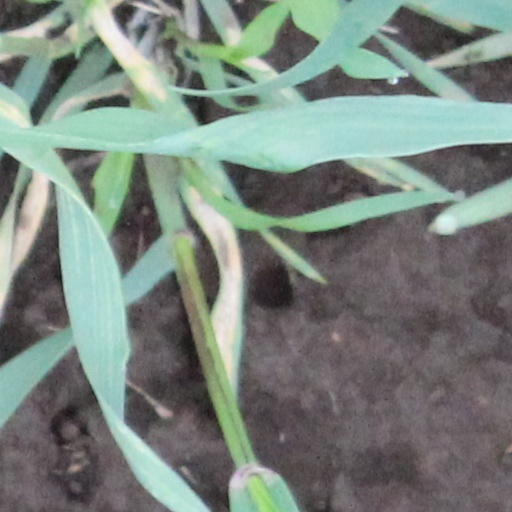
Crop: wheat